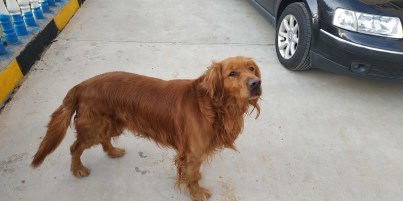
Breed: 5355-n000126-golden_retriever